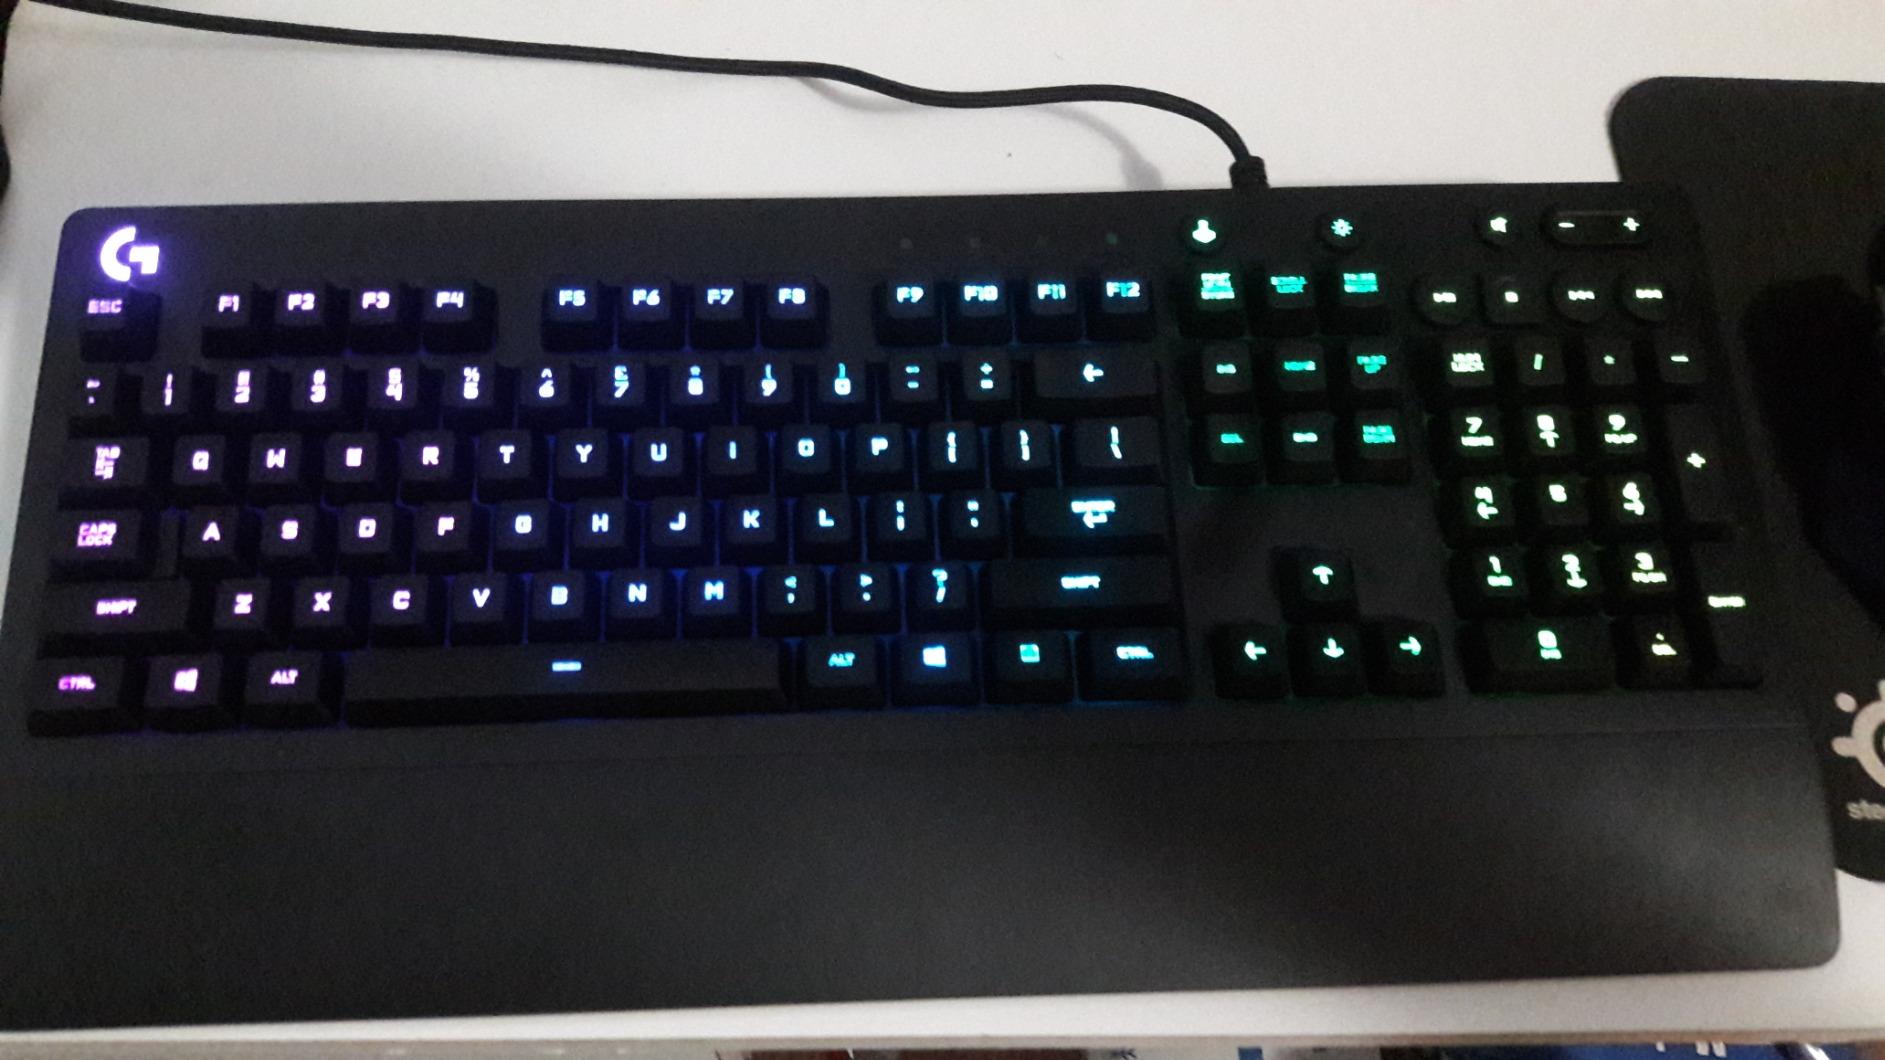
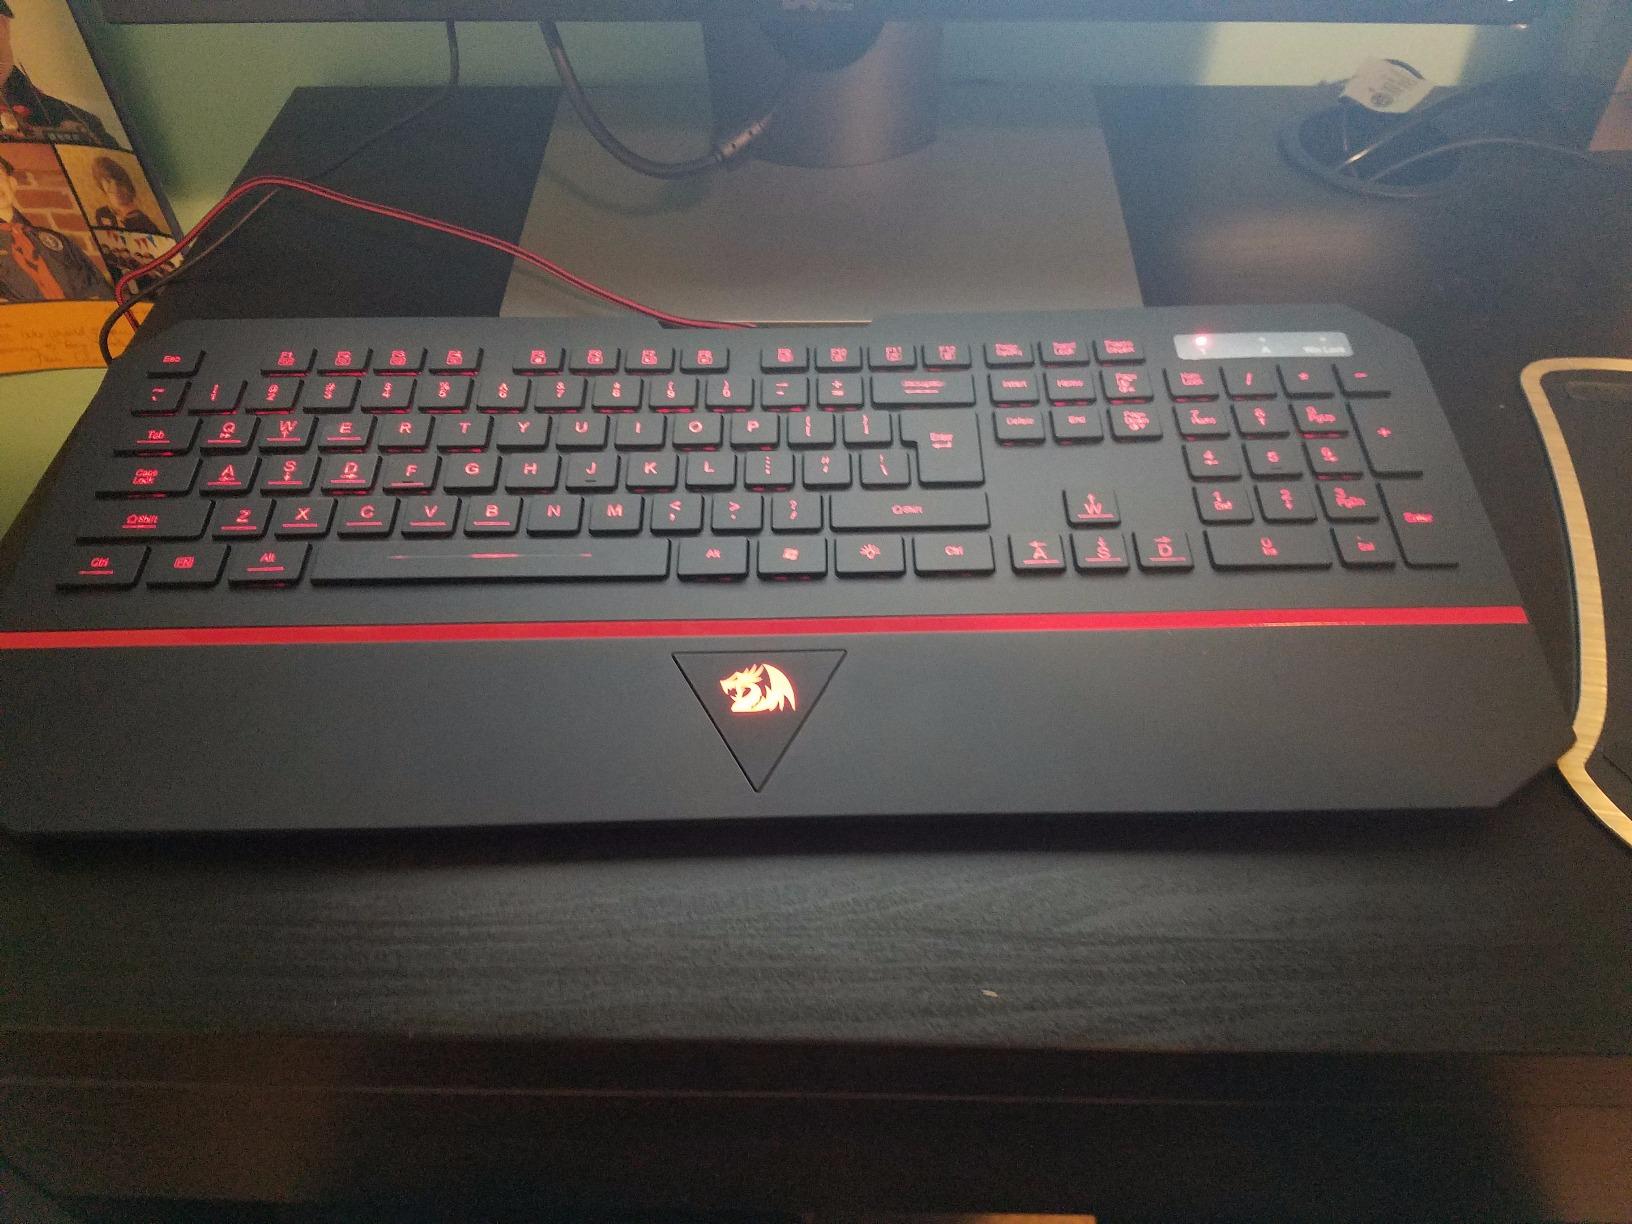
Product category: keyboard
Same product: no